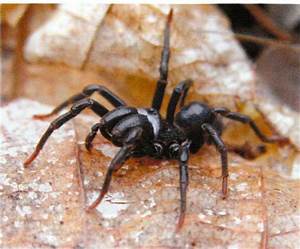
Label: spider